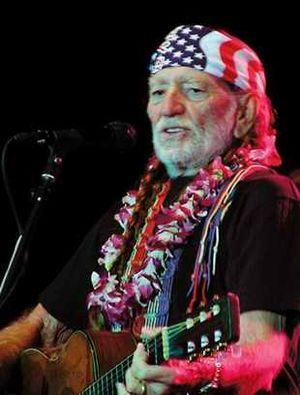
La musique country est un mélange de musiques traditionnelles développé principalement dans le sud-est des États-Unis et dans les provinces maritimes du Canada, mais aussi en Europe comme en Irlande ou dans le nord des Pays-Bas. La country a évolué rapidement dans les années 1920 et reste très populaire aujourd'hui. Différentes variations du genre ont aussi émergé dans d'autres pays comme en Australie.